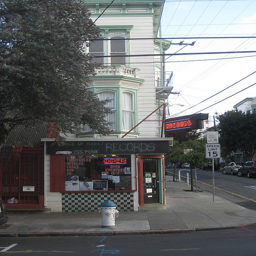
The  record store is on the conner of the street
a llittle record store sitting on the corner of a shop
A tall white building sitting on the corner of the street.
a street corner that has a speed limit sign and a record store
The record store is on the corner of an intersection.